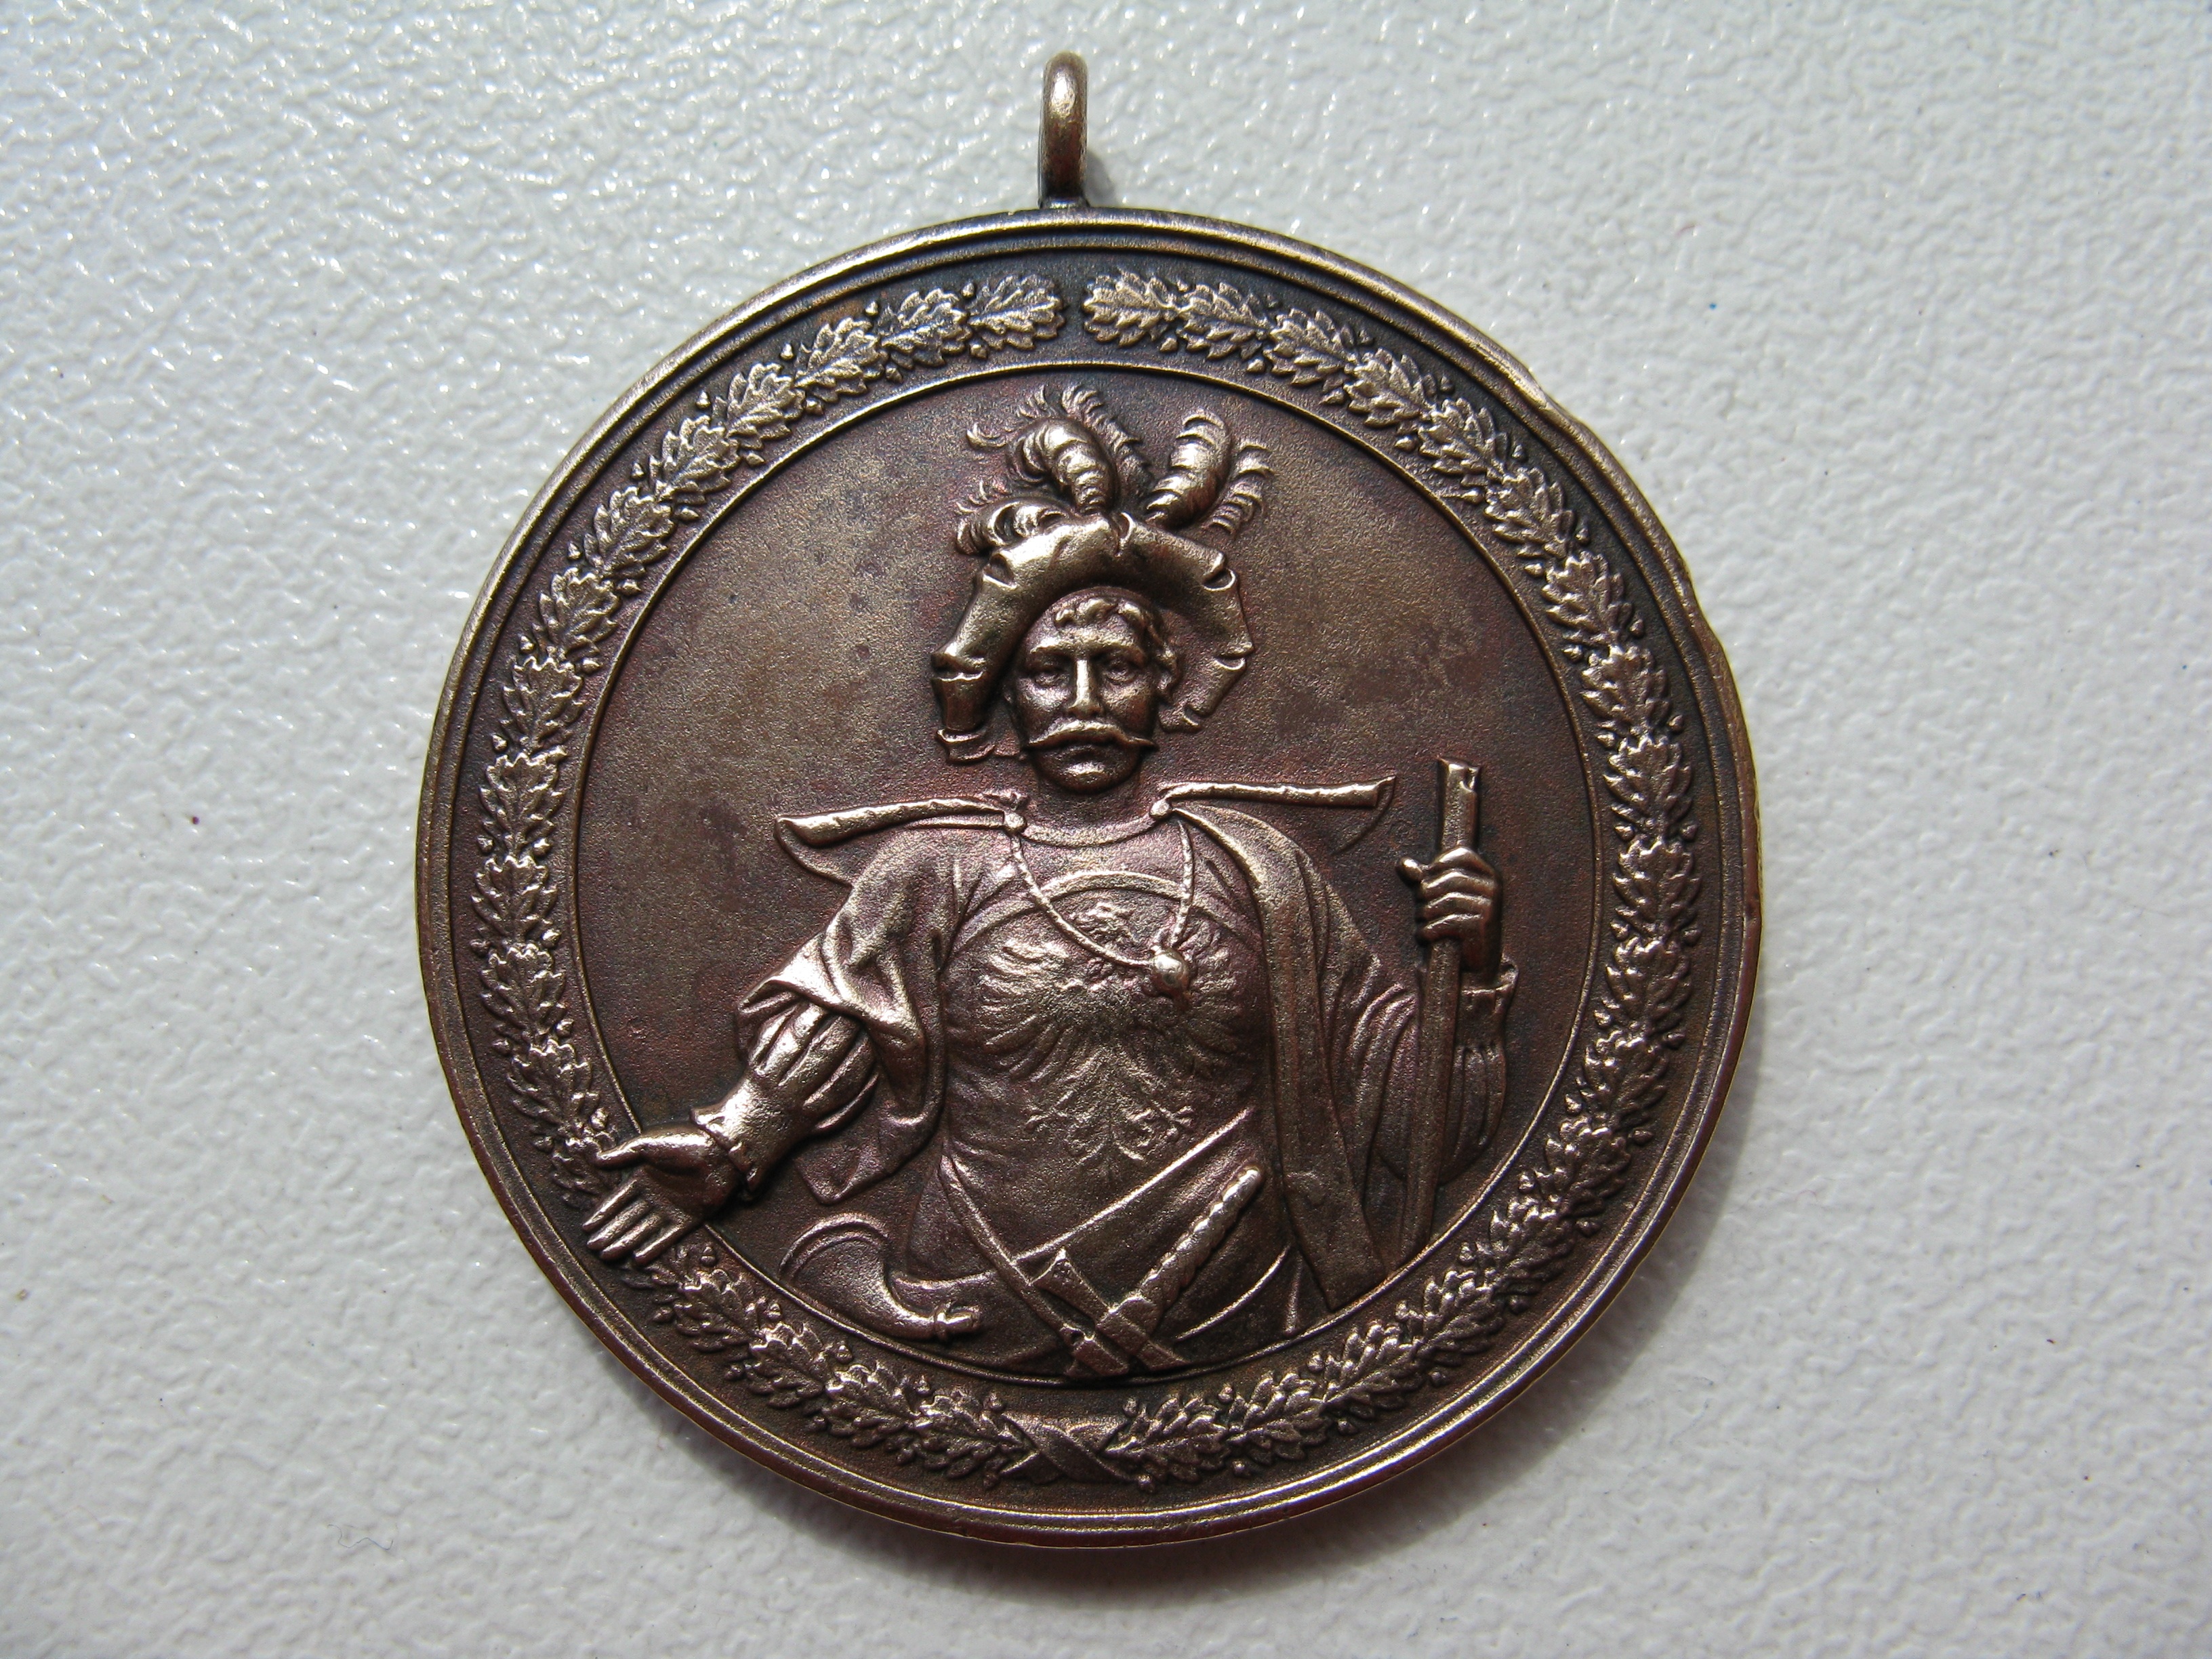
vintage, retro, old, collection, metal, money, memory, nostalgia, jewellery, currency, germany, order, german, medal, 1938, protect, found, past, historically, flea market, collect, trailers, award, collector, rarely, shooting club, german empire, locket, tyrolean protect